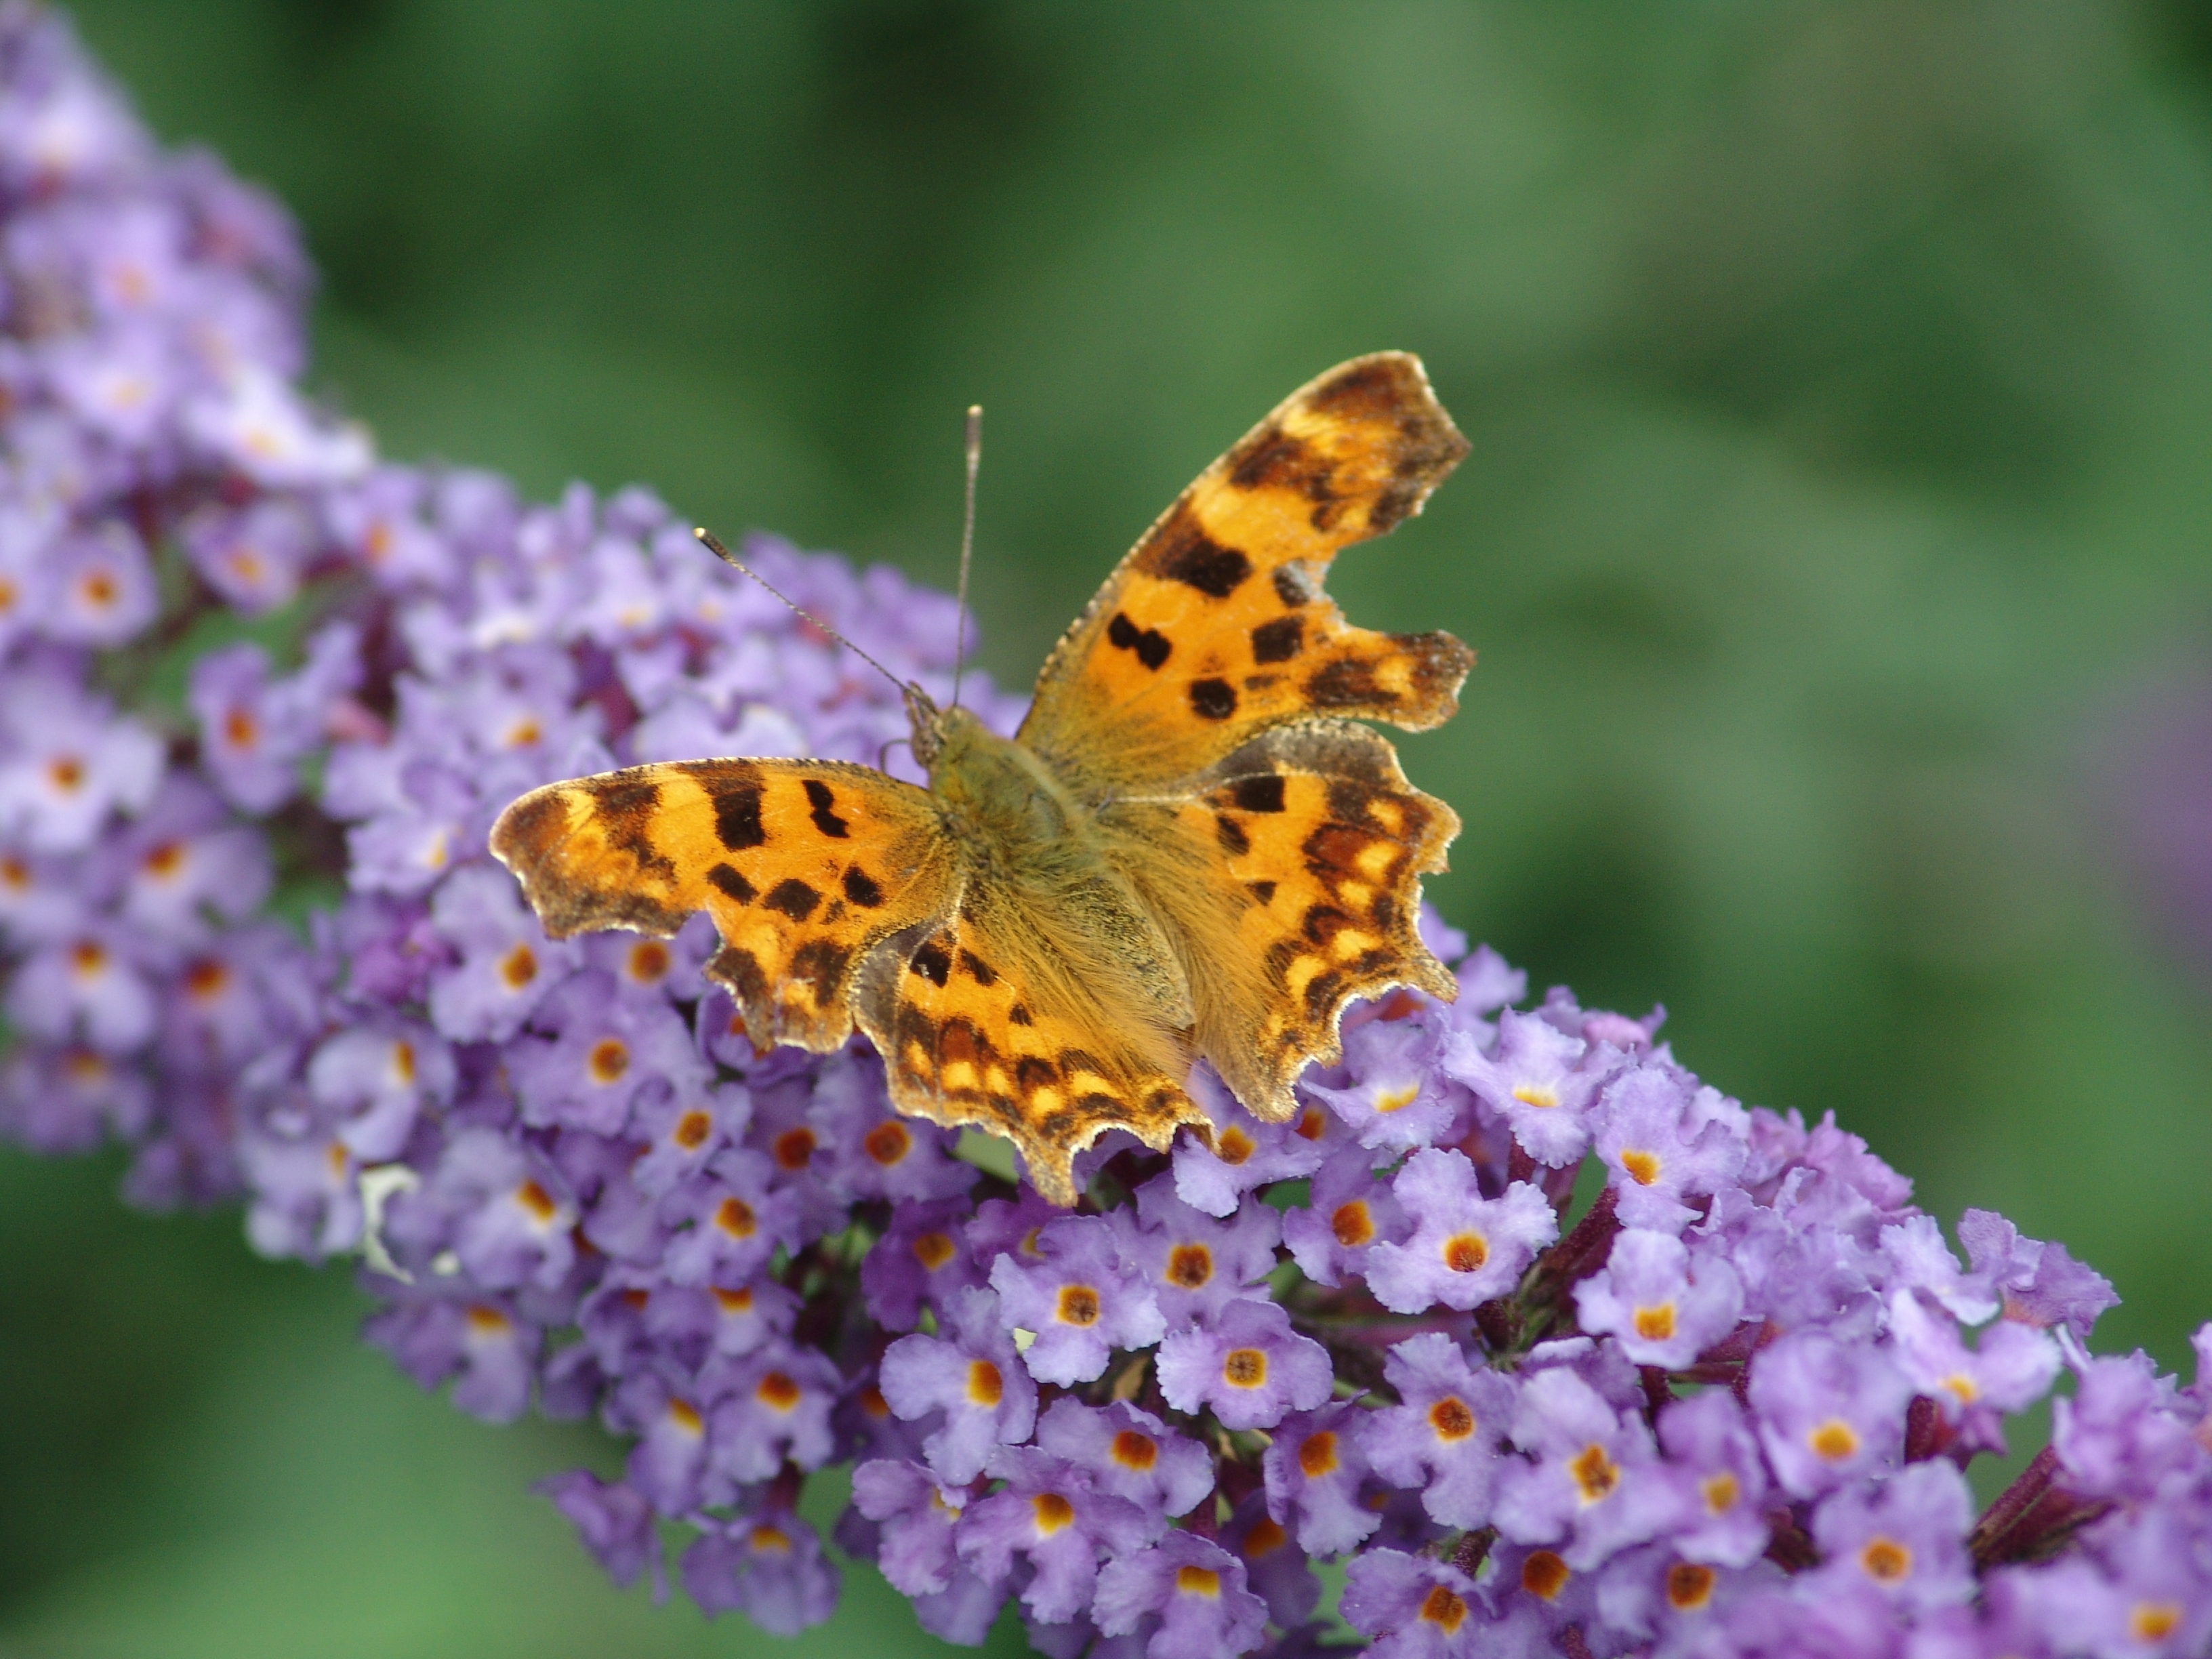
butterfly, Cynthia subgenus, insect, moths and butterflies, pollinator, comma, flower, invertebrate, Polygonia, brush footed butterfly, plant, buddleia, nectar, lavender, issoria, argynnis, flowering plant, Dark green fritillary, American painted lady, spring, arthropod, silver washed fritillary, vanessa cardui, wildflower, queen of spain fritillary, macro photography, verbena family, lycaenid, moth, lantana, pollen, verbena